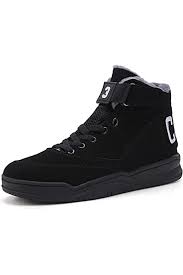
Label: Sneaker